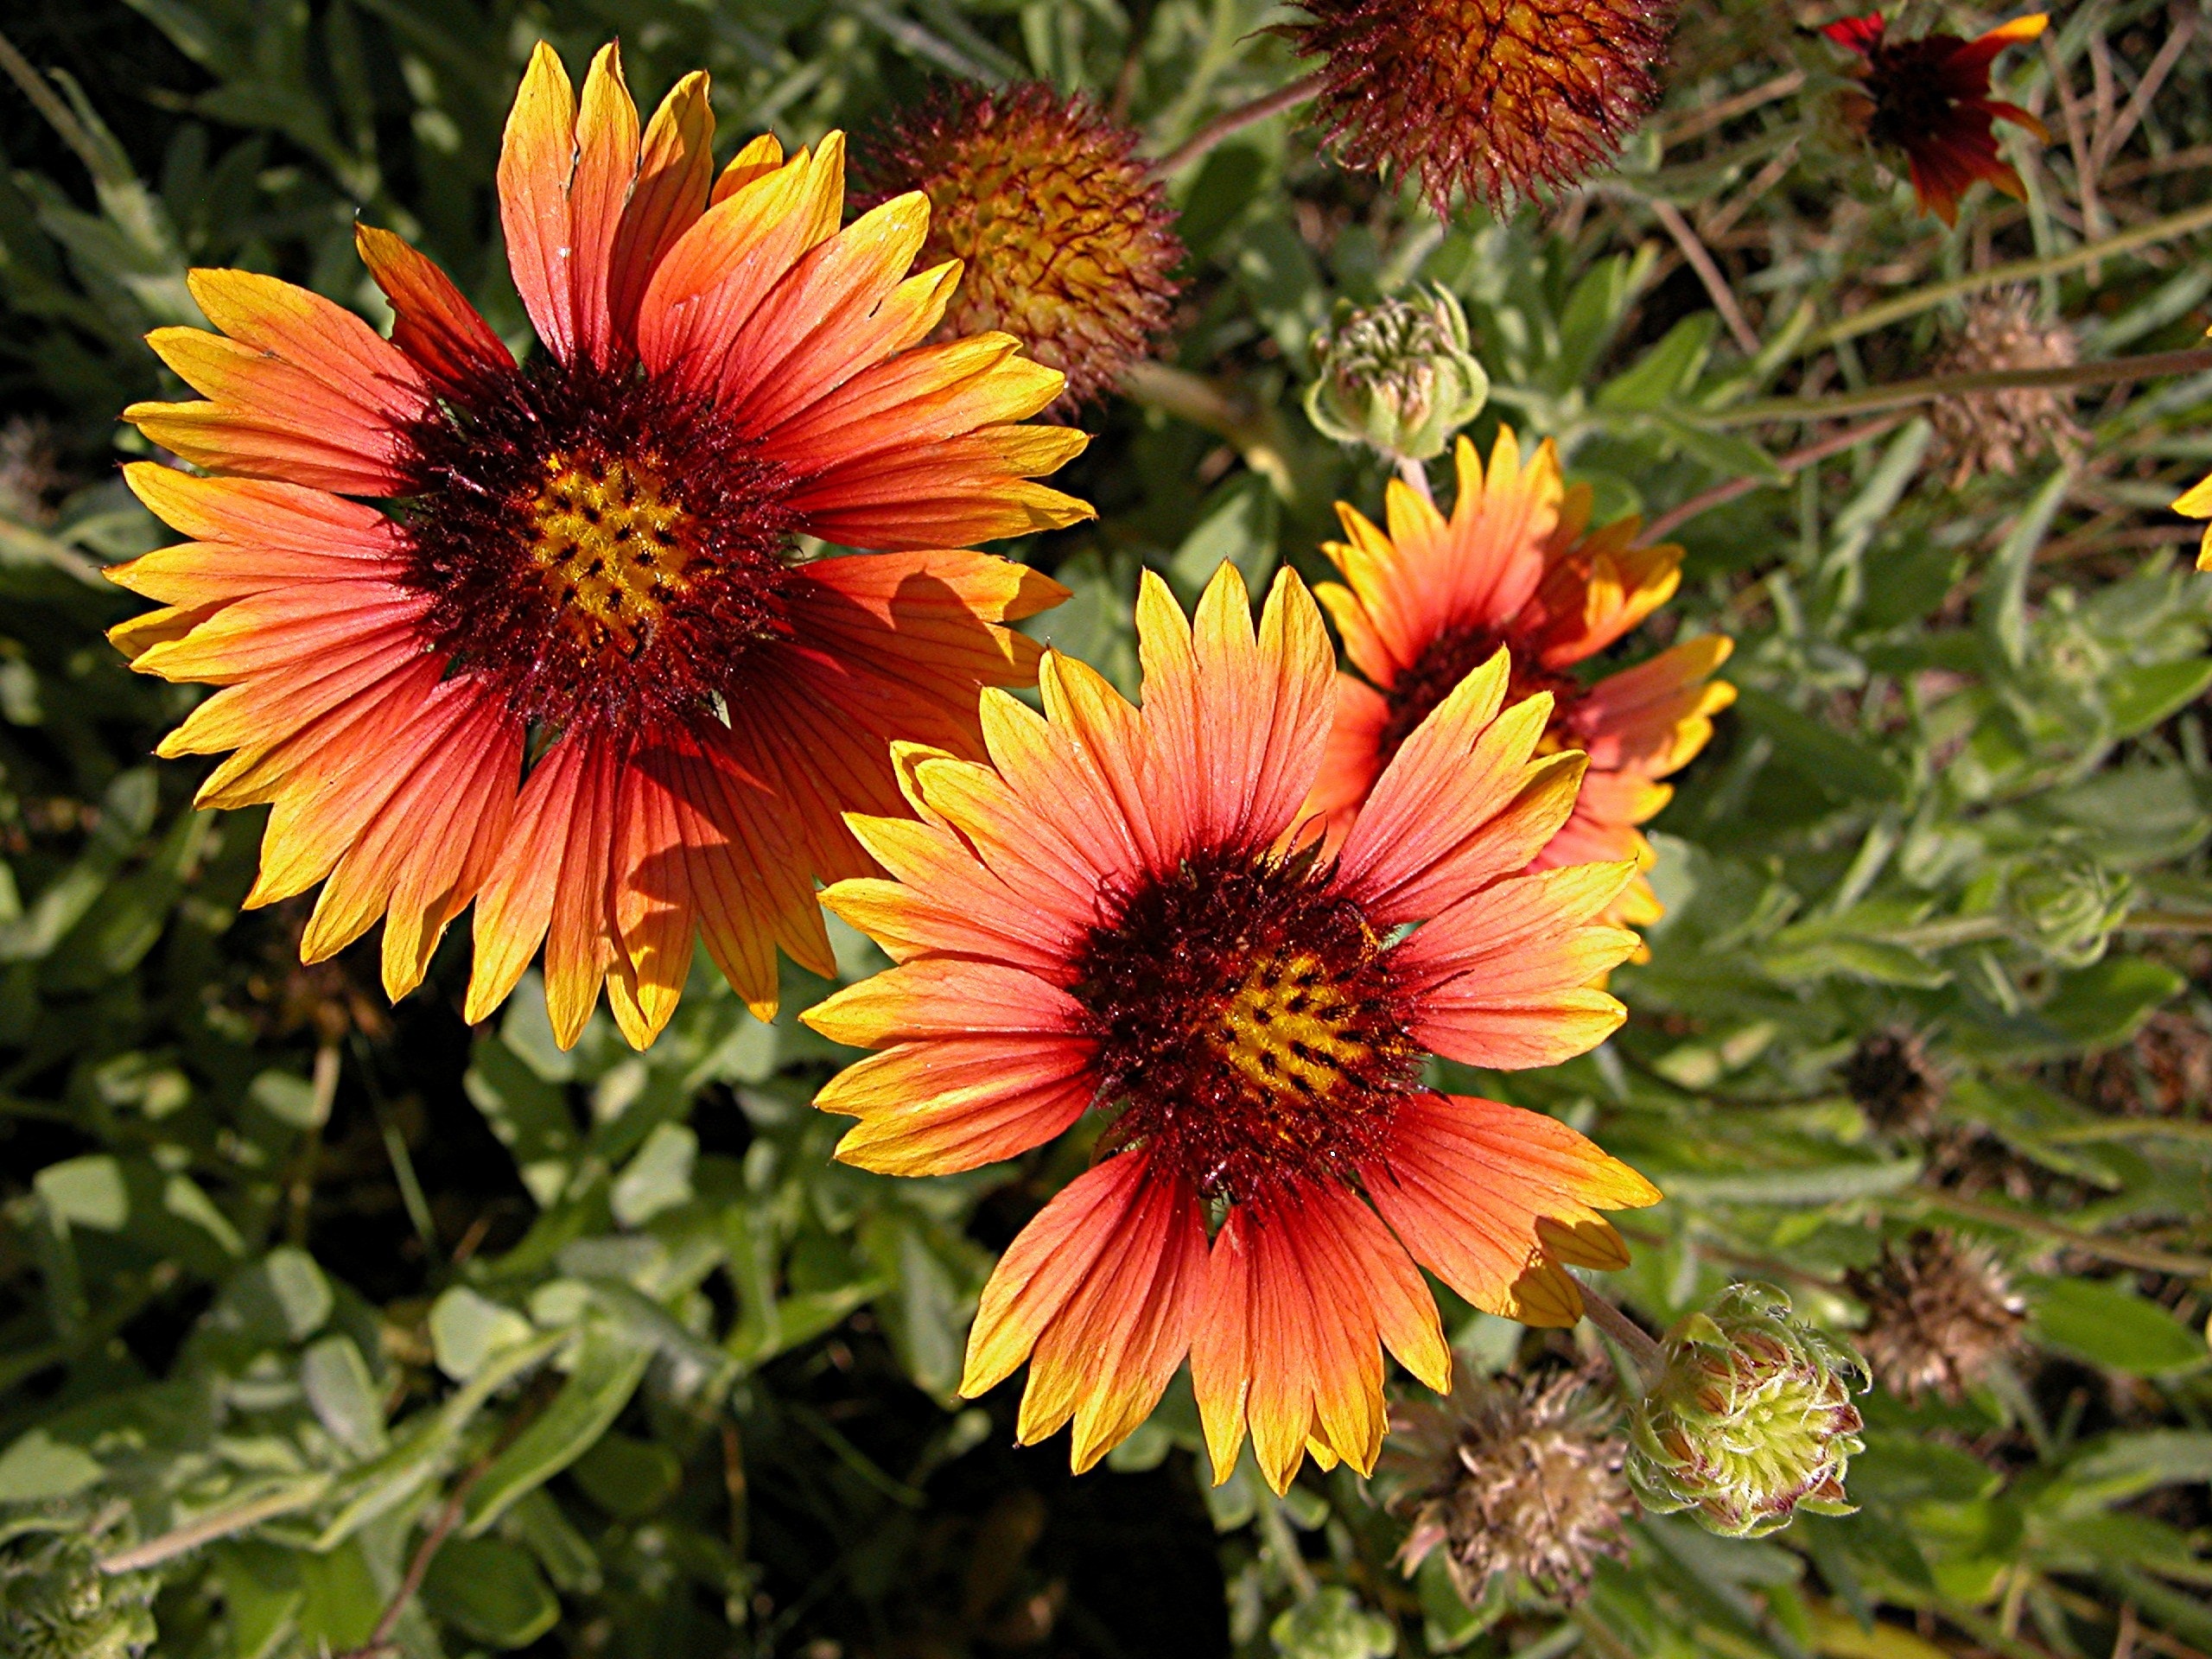
landscape, nature, grass, outdoor, blossom, growth, plant, field, meadow, countryside, flower, petal, bloom, summer, floral, rural, spring, green, scenic, color, natural, fresh, botany, blooming, colorful, yellow, garden, flora, season, wild flower, wildflower, vibrant, flowering, macro photography, flowering plant, daisy family, annual plant, land plant, blanket flowers